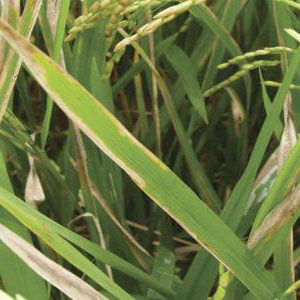
Disease: Bacterialblight